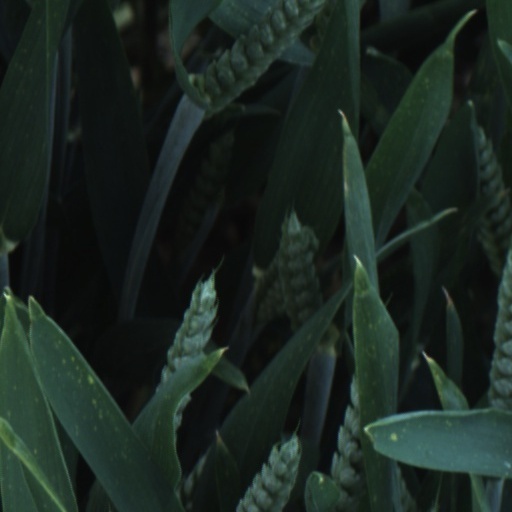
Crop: wheat